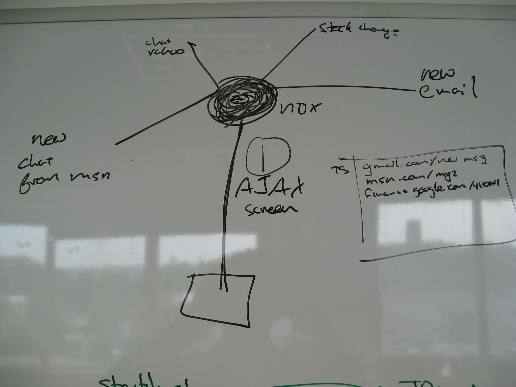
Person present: No